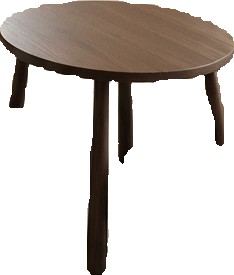
Surface category: table